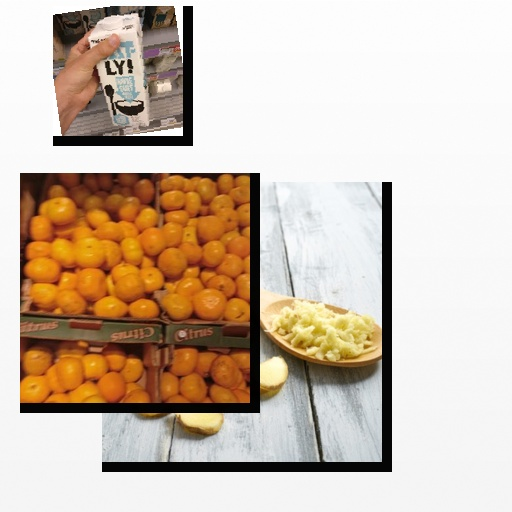
Food items: ginger, oatghurt, satsuma